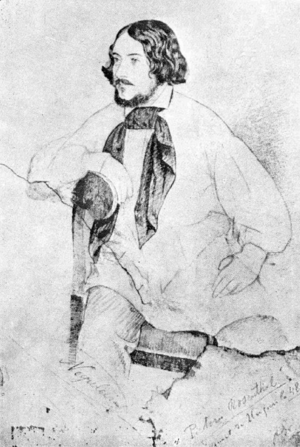
Constantin Daniel Rosenthal, né en 1820 à Pest, Autriche-Hongrie et mort le 23 juillet 1851 dans la même ville est un peintre et sculpteur roumain de l’empire austro-hongrois, d’origine juive, connu pour ses portraits et ses thèmes caractéristiques du nationalisme romantique. Il a participé à la révolution de 1848.
Ion D. Negulici, né en 1812 à Câmpulung et mort le 5 avril 1851 à Constantinople est un peintre roumain, qui a participé à la Révolution roumaine de 1848. Il est considéré comme un des meilleurs plasticiens roumains de la première moitié du XIXᵉ siècle.